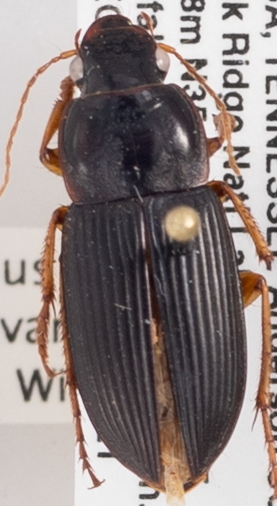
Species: Harpalus pensylvanicus
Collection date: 2018-06-21
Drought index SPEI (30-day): -0.528
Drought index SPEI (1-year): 0.26
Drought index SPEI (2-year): -0.418